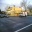
Label: ambulance